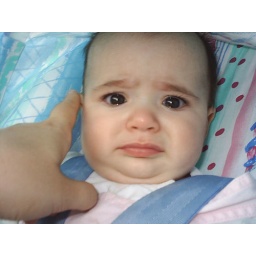
4 rude awakening in the car seat